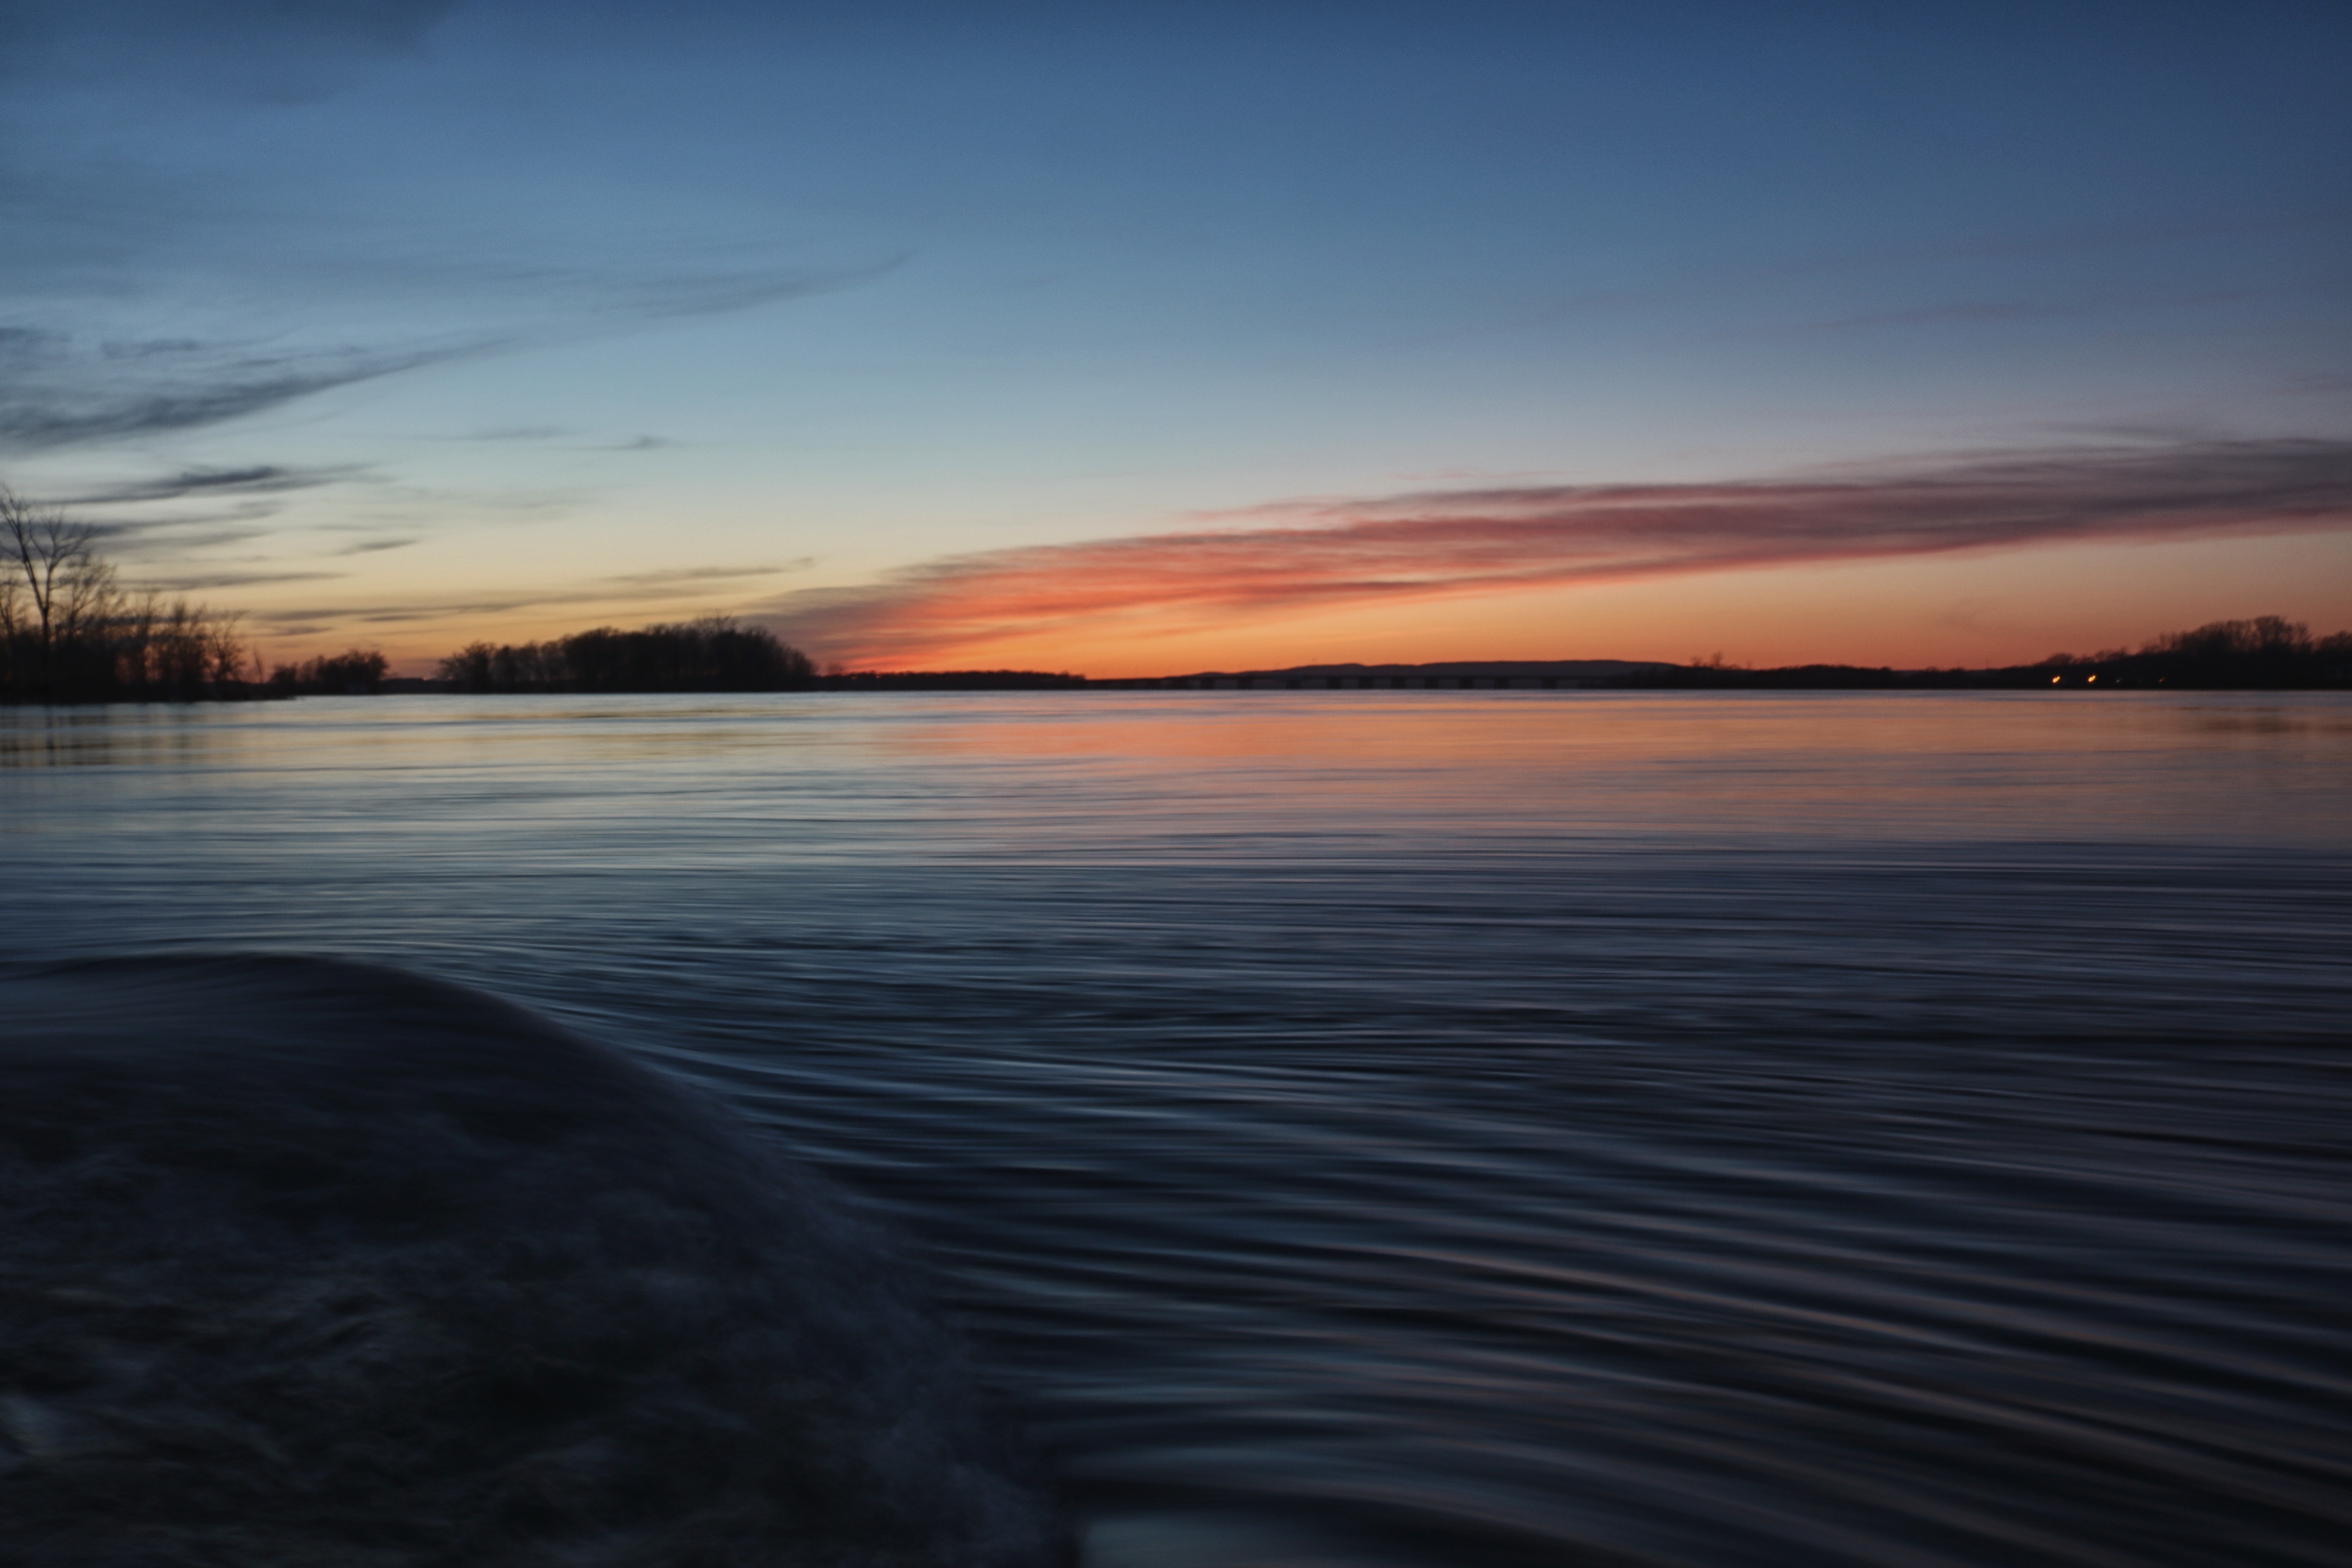
beach, sea, coast, ocean, horizon, cloud, sunrise, sunset, sunlight, morning, shore, wave, lake, dawn, dusk, evening, reflection, bay, loch, afterglow, wind wave